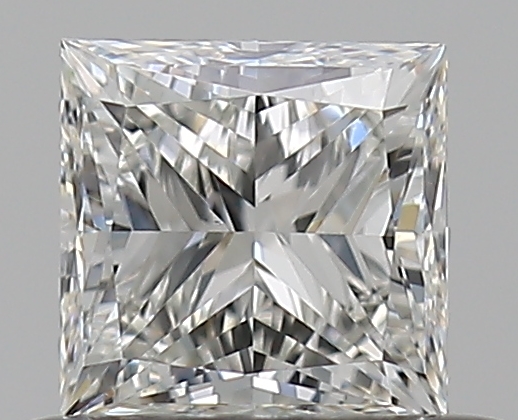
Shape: princess
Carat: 0.51
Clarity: VS2
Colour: I
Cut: EX
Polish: EX
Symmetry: GD
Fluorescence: F
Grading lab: GIA
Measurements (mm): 4.2 x 4.18 x 3.07